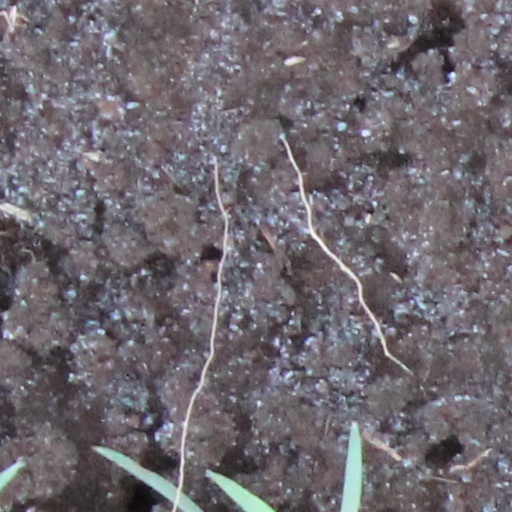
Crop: wheat